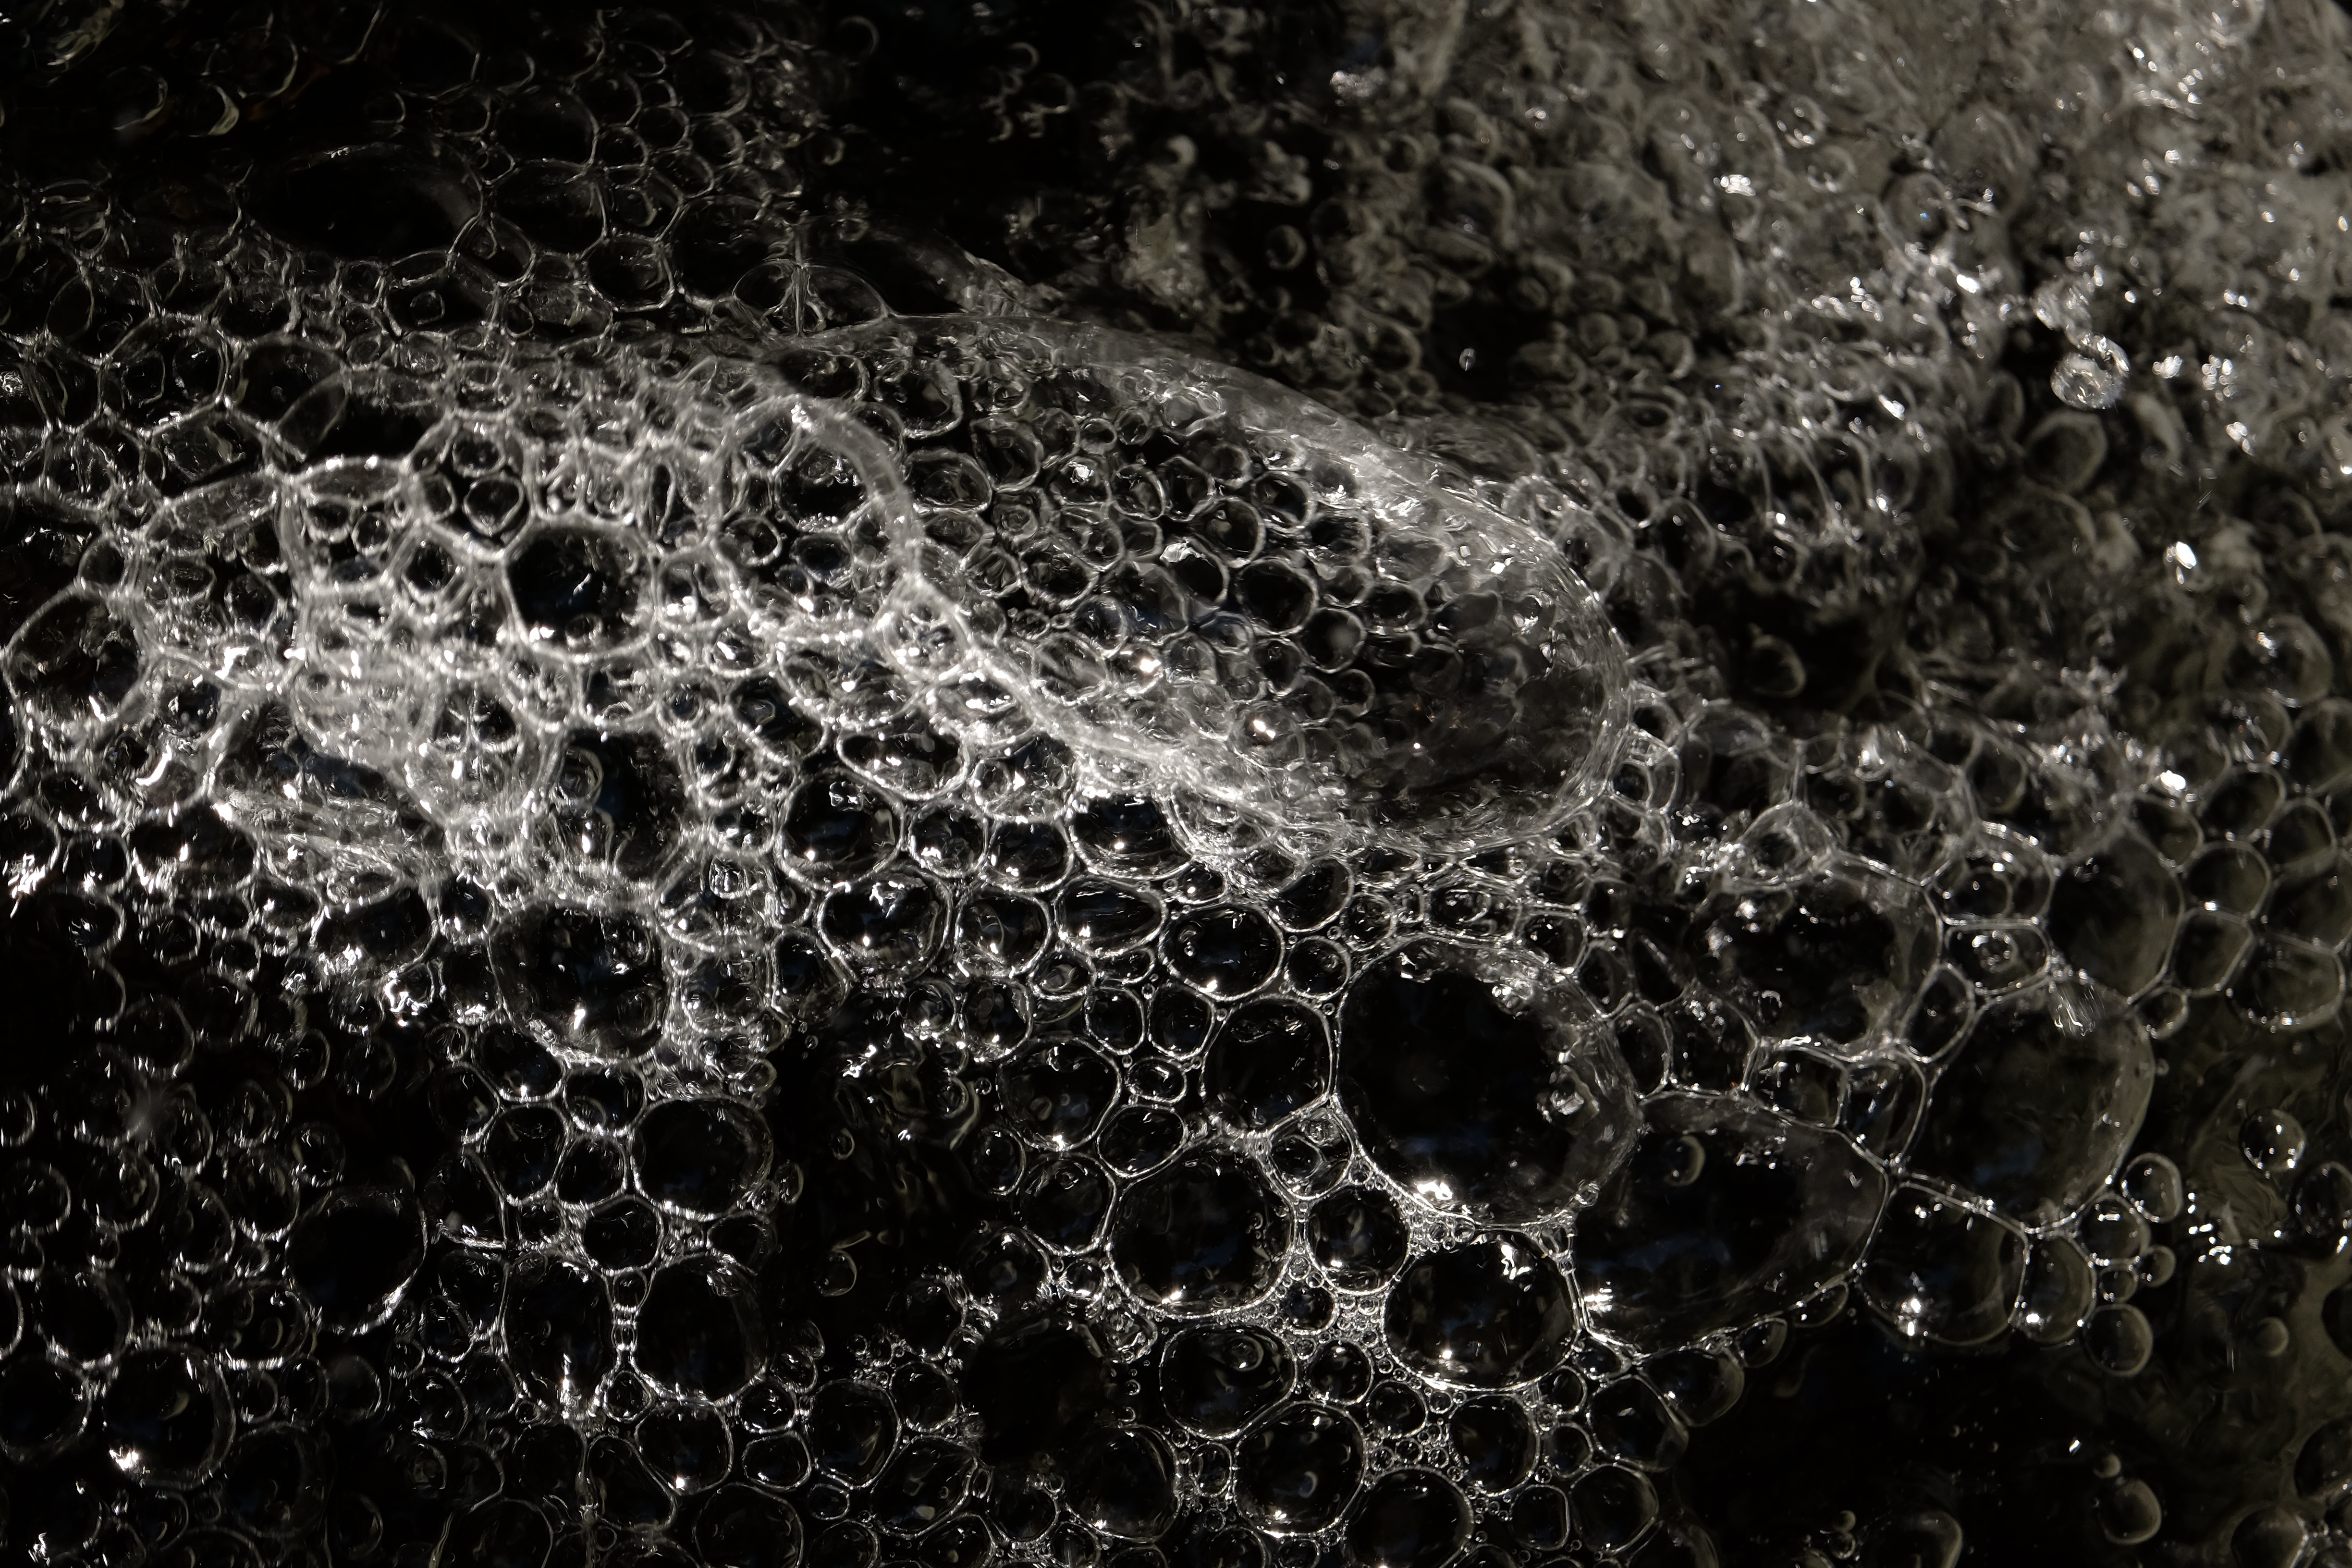
black and white, texture, frost, pattern, soil, darkness, black, monochrome, material, macro photography, monochrome photography